Christy: Return to Cutter Gap

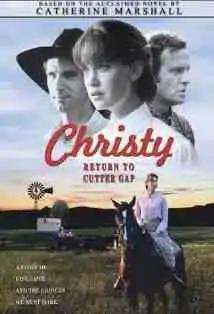

Christy: Return to Cutter Gap (originally aired under the title Christy: The Movie) is a 2000 American drama television film directed by Chuck Bowman, starring Lauren Lee Smith, Stewart Finlay-McLennan, James Waterston, Diane Ladd, Dale Dickey, Andy Stahl, Bruce McKinnon, and Claudette Mink. The film aired on Pax TV on November 19, 2000.